Sky position (RA, Dec in degrees): 151.617, 1.393
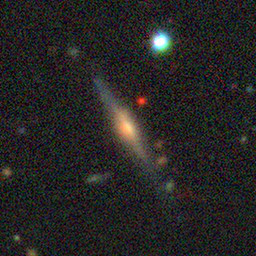
Galaxy morphology: Edge-on Galaxies with Bulge